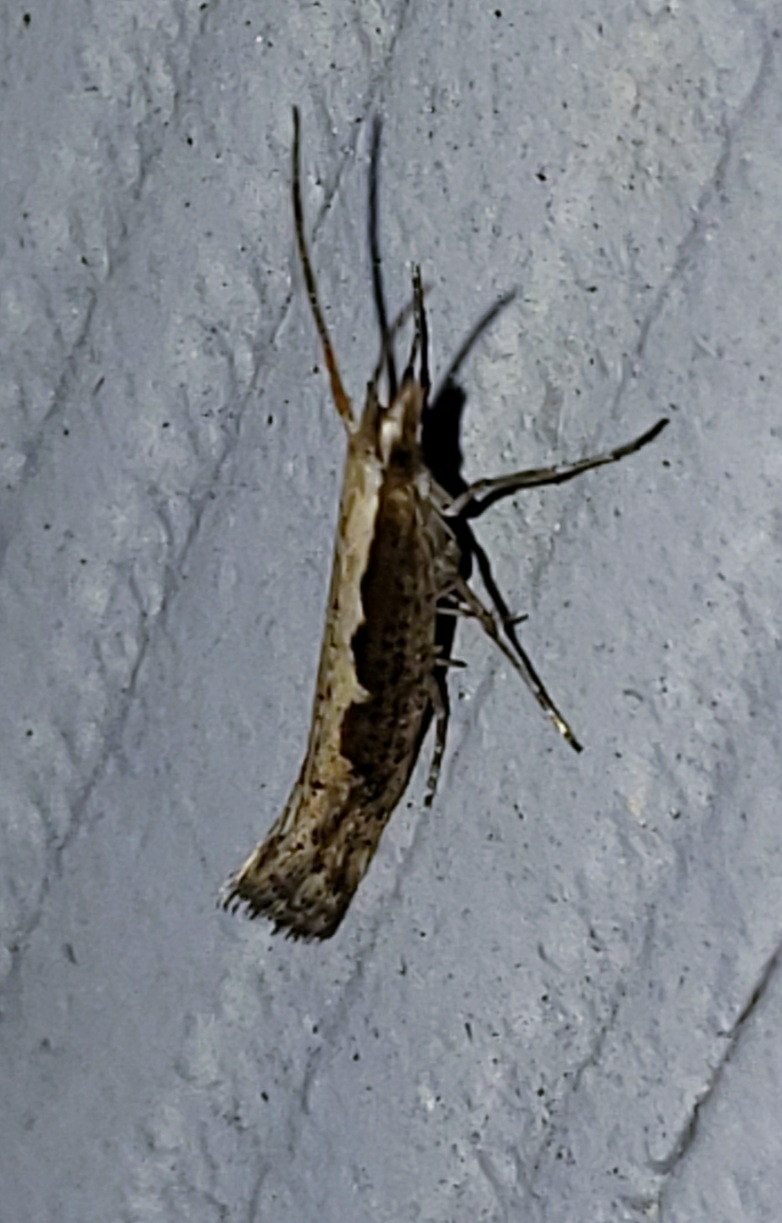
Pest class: diamondback_moth